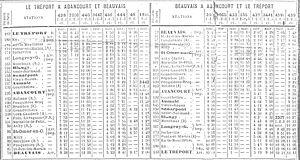
Extrait de l'affiche éditée en supplément du Le Courrier de la Somme
La ligne d'Épinay - Villetaneuse au Tréport - Mers est une ligne ferroviaire française d'une longueur de 173 kilomètres. Elle relie la gare d'Épinay - Villetaneuse, à proximité de Paris, à la gare du Tréport - Mers, en Seine-Maritime, au bord de la Manche.